Touraine-Amboise

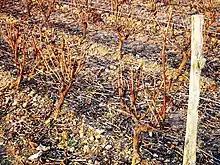
Vines that have undergone mechanized pre-pruning

Pruning generally takes place once the leaves have fallen in November, and continues throughout the winter months. Mechanized pre-pruning is carried out first, using a high-clearance tractor, and this cuts the time spent pruning manually by about a quarter. The following pruning methods are permitted: